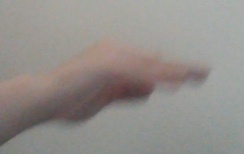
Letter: haa